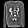
Label: Pullover